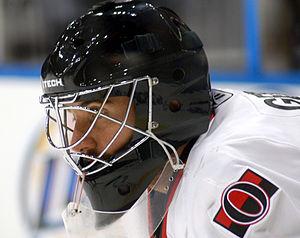
Le masque est le casque porté par le gardien de but au hockey sur glace afin de protéger sa tête contre les blessures. Jacques Plante fut le premier à avoir développé et utilisé un masque de manière régulière en 1959. Il était constitué de fibres de verre correspondant aux contours de son visage. Le masque évolua plus tard en une combinaison casque/grille, puis en un masque complet. Ce dernier est le modèle le plus populaire car il est plus sûr.
Le hockey sur glace, appelé le plus souvent hockey, est un sport d’équipe se jouant sur une patinoire spécialement aménagée. L’objectif de chaque équipe est de marquer des buts en envoyant un disque de caoutchouc vulcanisé, appelé rondelle ou palet, à l’intérieur du but adverse situé à une extrémité de la patinoire. L’équipe se compose de plusieurs lignes de cinq joueurs, qui se relaient sur la glace, ainsi que d'un gardien de but, qui se déplacent en patins à glace et manipulent la rondelle à l’aide d’un bâton de hockey également appelée crosse en France ou canne de hockey en Belgique et en Suisse.